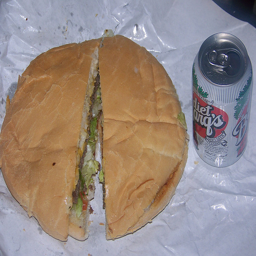
A large burger cut open next to a Diet Root Beer can.
A hamburger is cut in half and sits beside a can of diet root beer.
Snyone eating this sandwich should cut a few calories with the diet drink.
A large sandwich that is sliced down the middle sits beside a single root beer.
Large sandwich with beverage seen on paper wrapper.